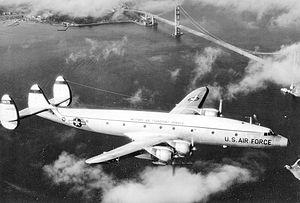
Le Lockheed C-121 Constellation est une version de transport militaire de l'avion de ligne Constellation. Un total de 332 appareils sont construits, destinés à l'United States Air Force et à la Navy pour divers rôles. Plusieurs versions de système d'alerte aéroporté sont également construites sous la désignation EC-121. À la fin de leur carrière, certains C-121 sont récupérés par des opérateurs civils ; le dernier d'entre eux est retiré en 1993.